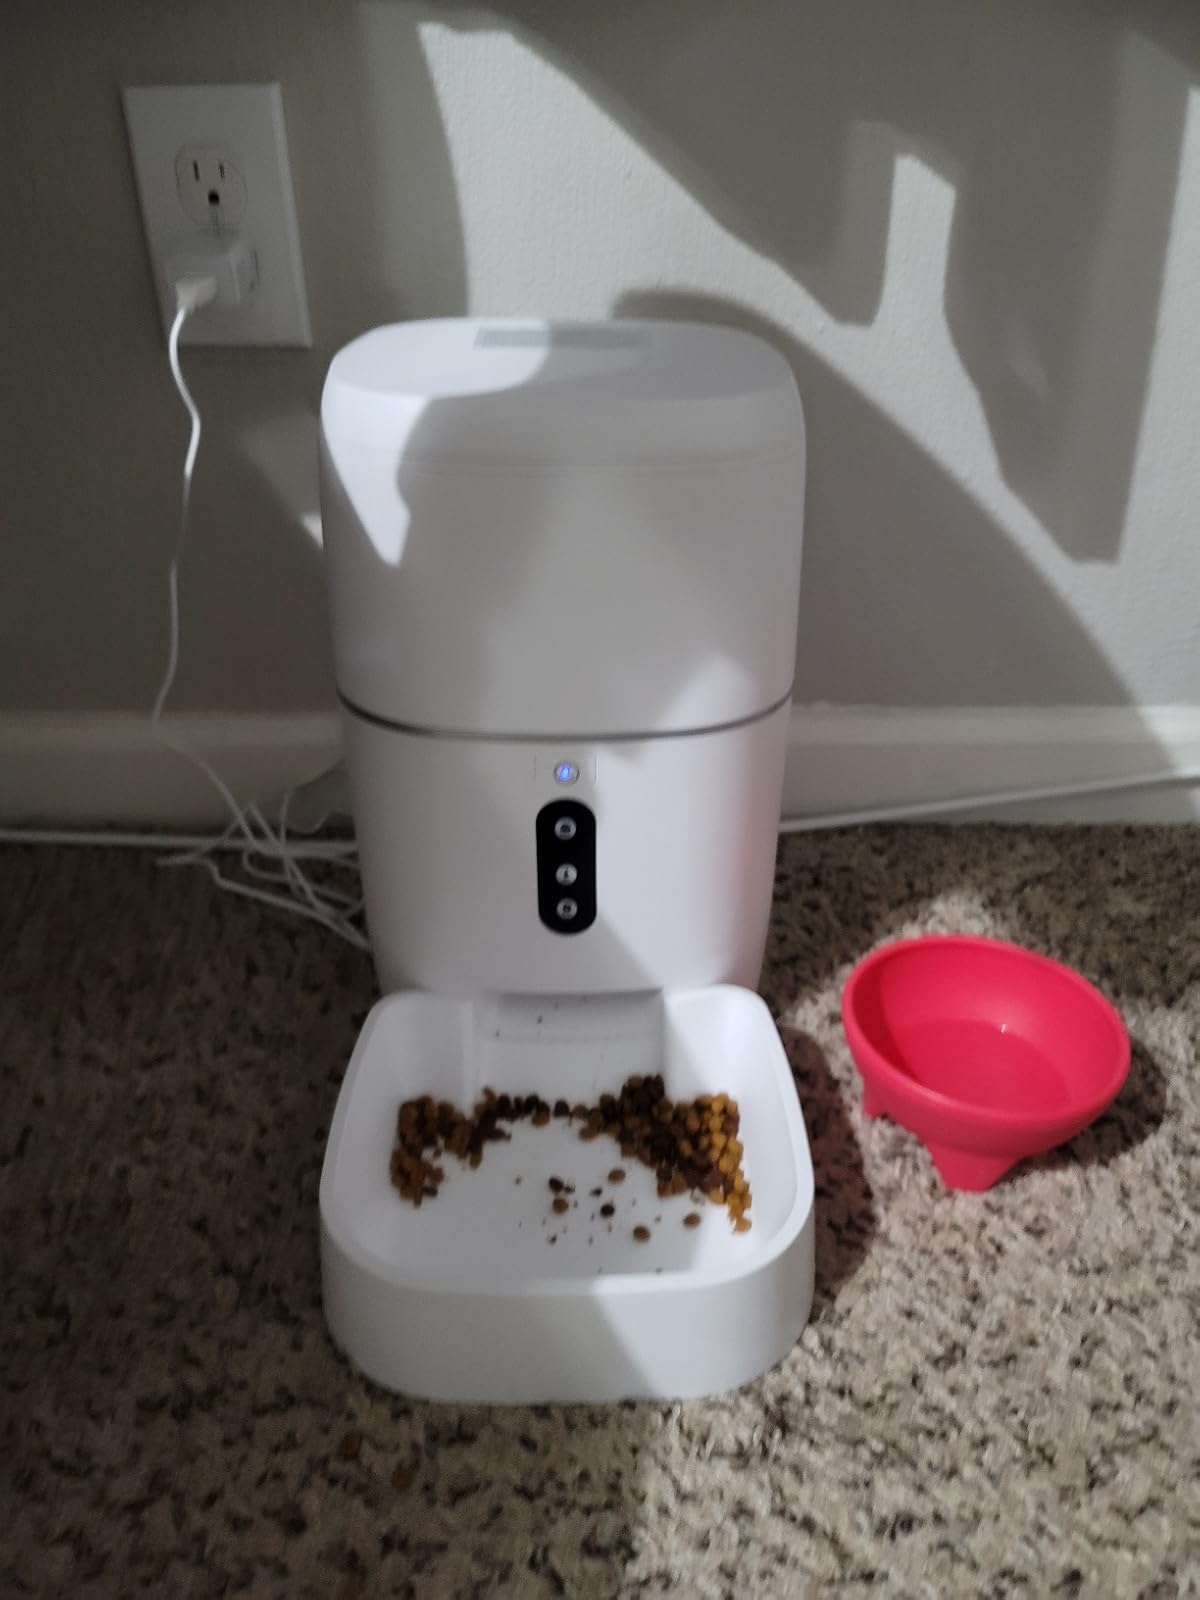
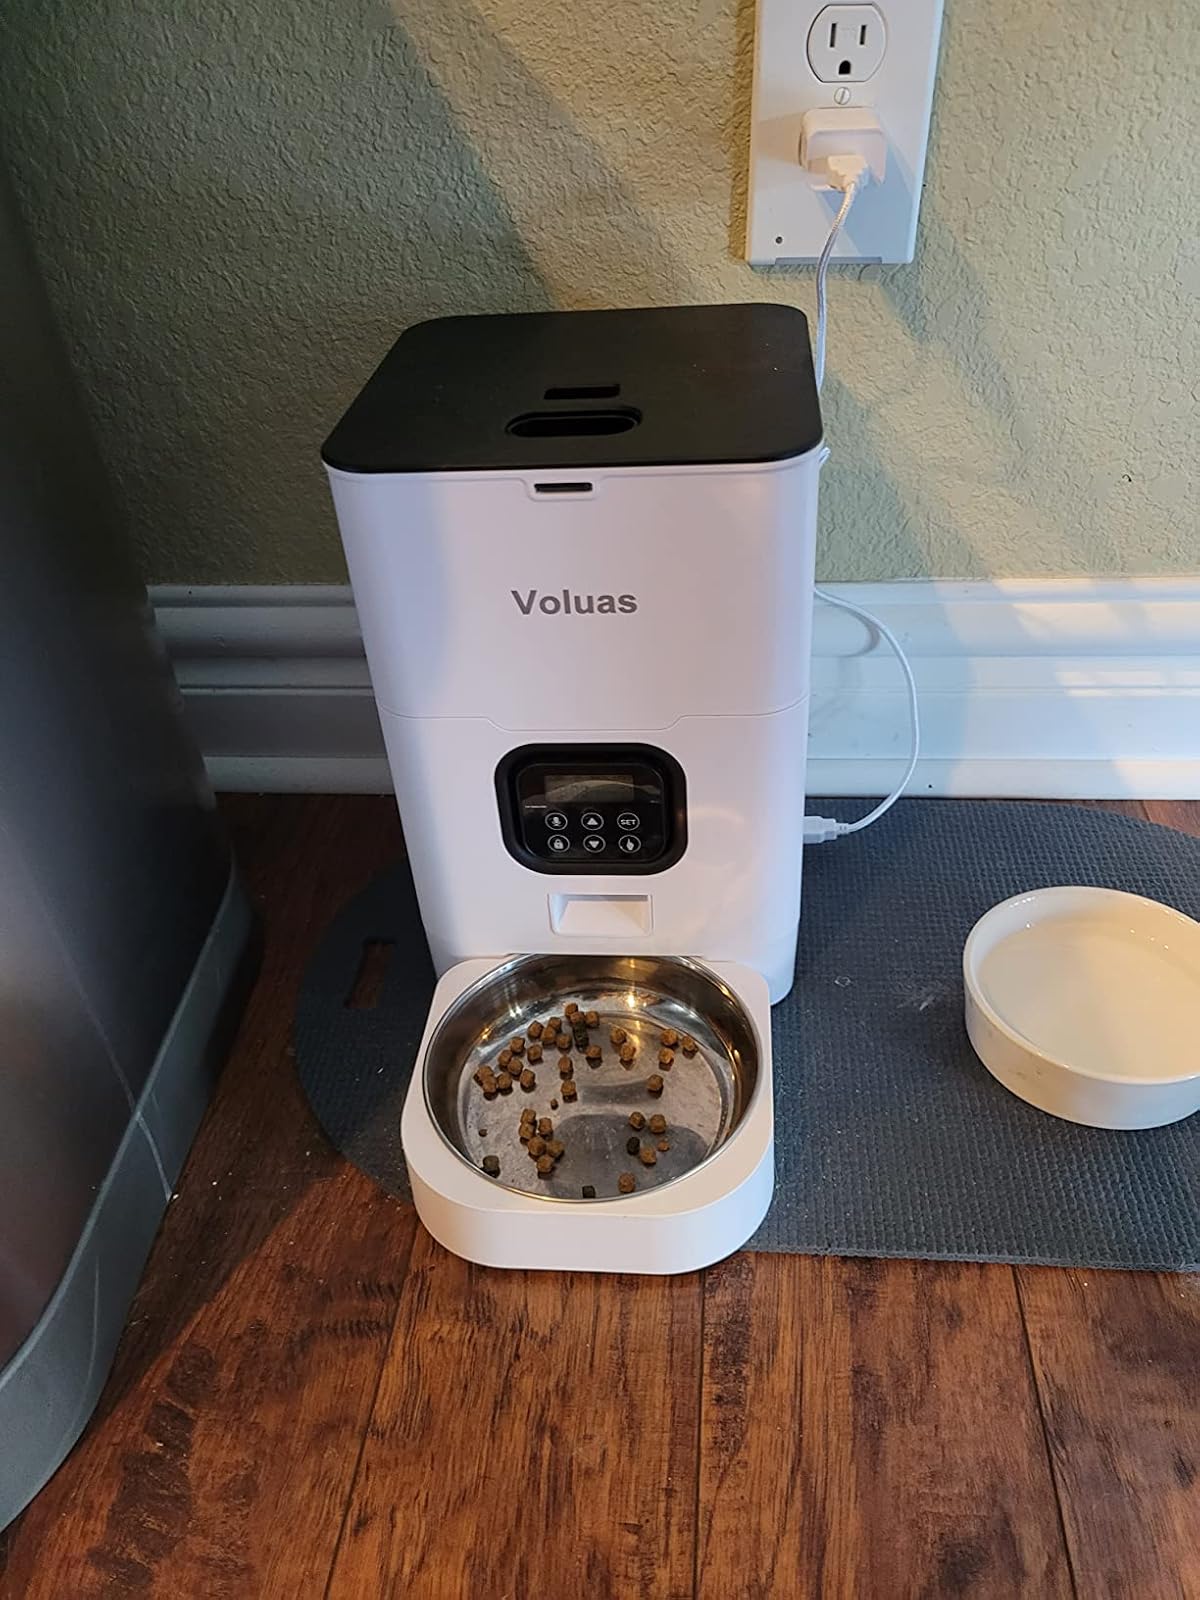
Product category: items_feeder
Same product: no